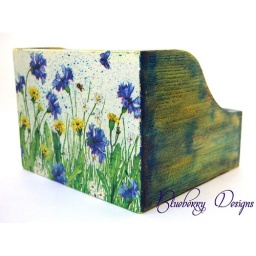
Summer meadow. Cornflowers, dandelions. The whole world in harmony of three colors: green, blue and yellow